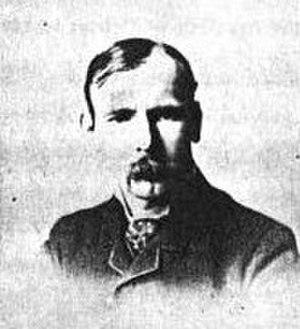
Clement Nye Swift, né en 1846 à Acushnet dans le comté de Bristol et mort le 29 mars 1918, est un peintre américain qui a étudié la peinture en France.